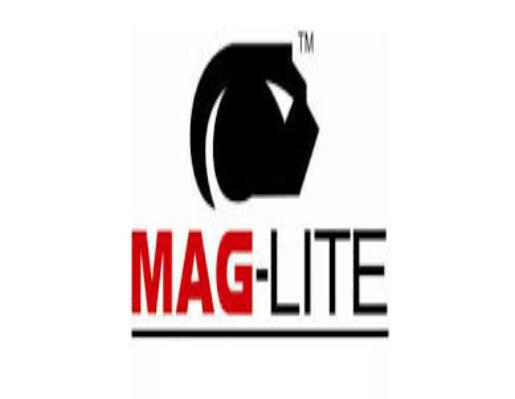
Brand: maglite
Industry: Necessities